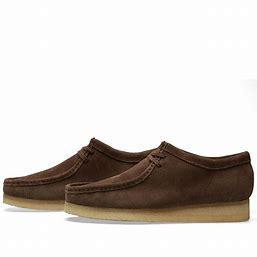
Brand: Clarks
Model: Originals Clarks Originals Wallabee